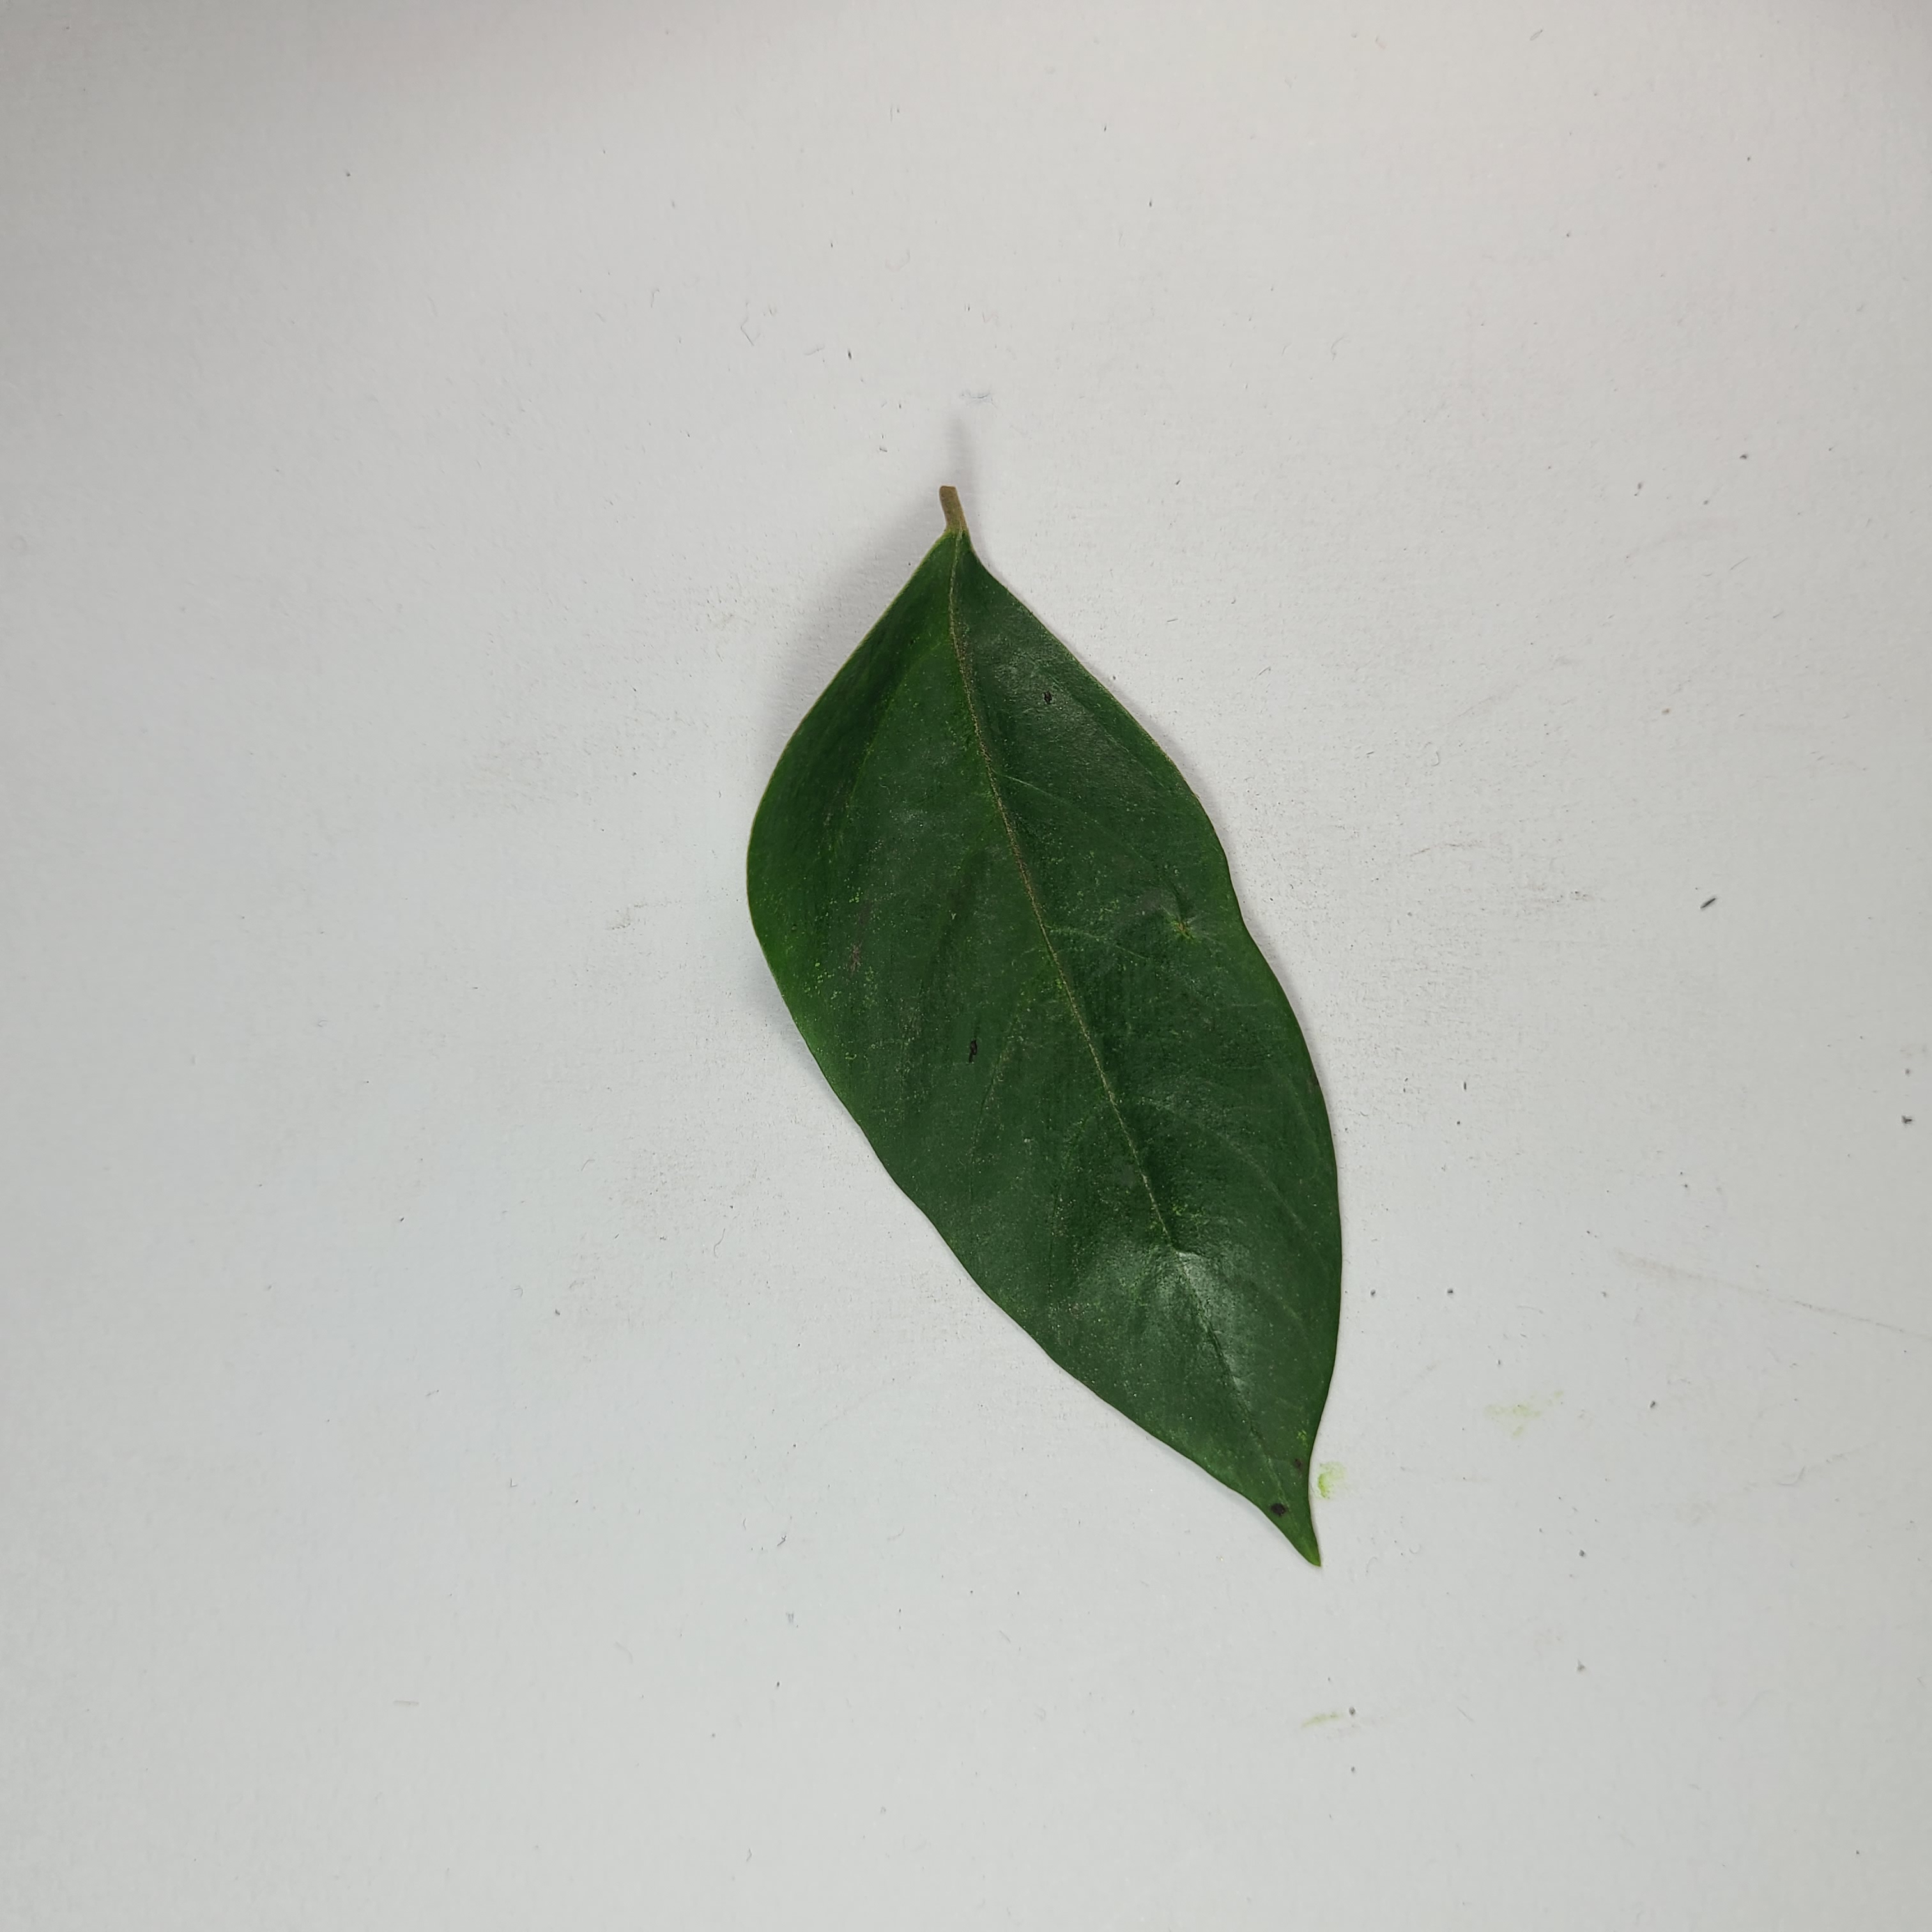
Label: Healthy Leaves